Cartridge (firearms)

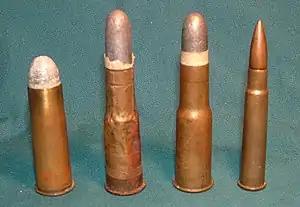
(From Left to Right): A .577 Snider cartridge (1867), a .577/450 Martini-Henry cartridge (1871), a later drawn brass .577/450 Martini-Henry cartridge, and a .303 British Mk VII SAA Ball cartridge.

The first integrated cartridge was developed in Paris in 1808 by the Swiss gunsmith Jean Samuel Pauly in association with French gunsmith François Prélat. Pauly created the first fully self-contained cartridges: the cartridges incorporated a copper base with integrated mercury fulminate primer powder (the major innovation of Pauly), a round bullet and either brass or paper casing. The cartridge was loaded through the breech and fired with a needle. The needle-activated centerfire breech-loading gun would become a major feature of firearms thereafter. Pauly made an improved version, protected by a patent, on 29 September 1812.